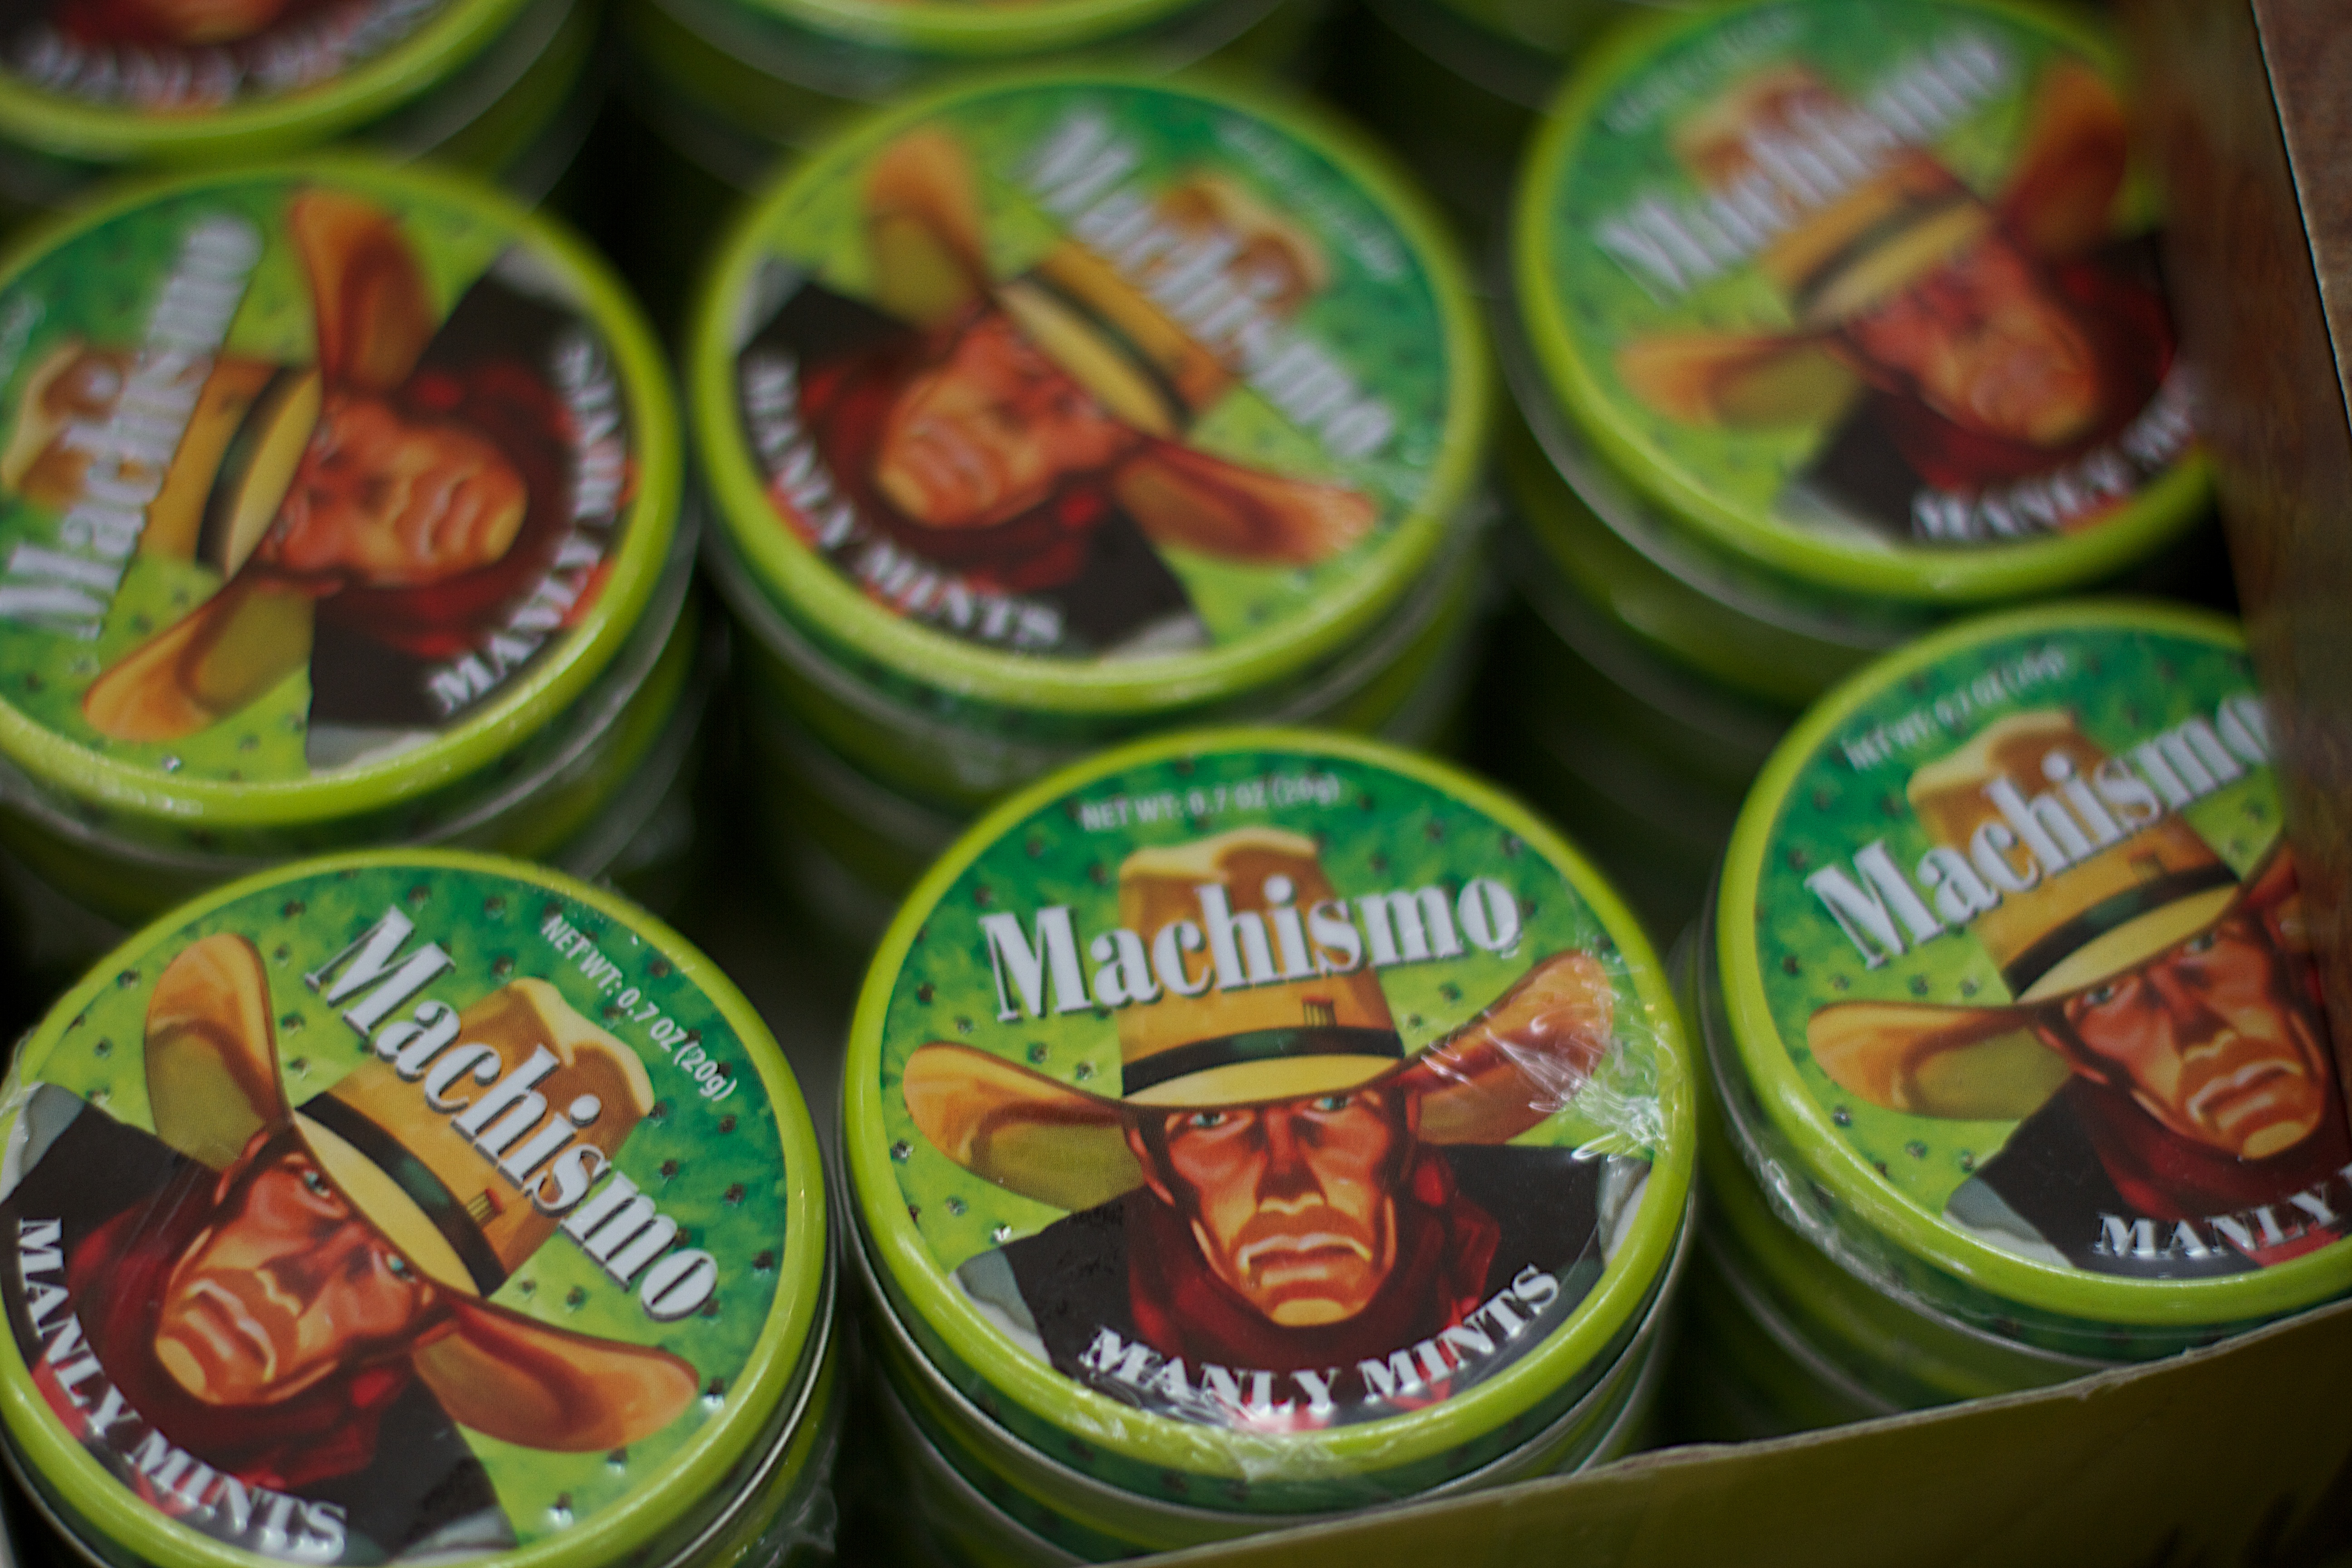
dish, food, produce, canning, flavor